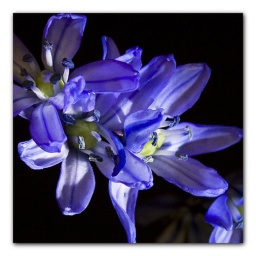
Thought I'd experiment with some flowers and lighting against a black background